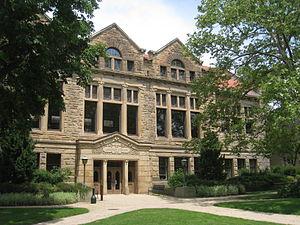
Oberlin College est une université d'arts libéraux américaine fondée à Oberlin en 1833.